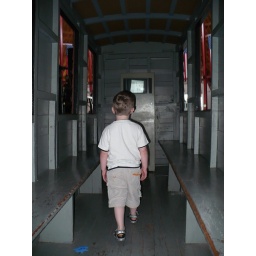
Josh in the theater car